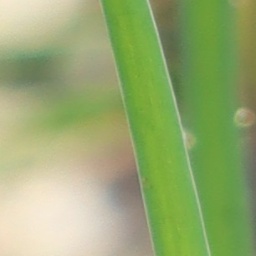
Label: healthy